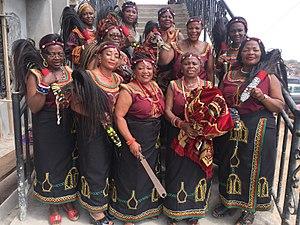
Les Wum sont un peuple d'Afrique centrale surtout présent au nord-ouest du Cameroun.
Wum est une commune du Cameroun située dans la région du Nord-Ouest et chef-lieu du département du Menchum.